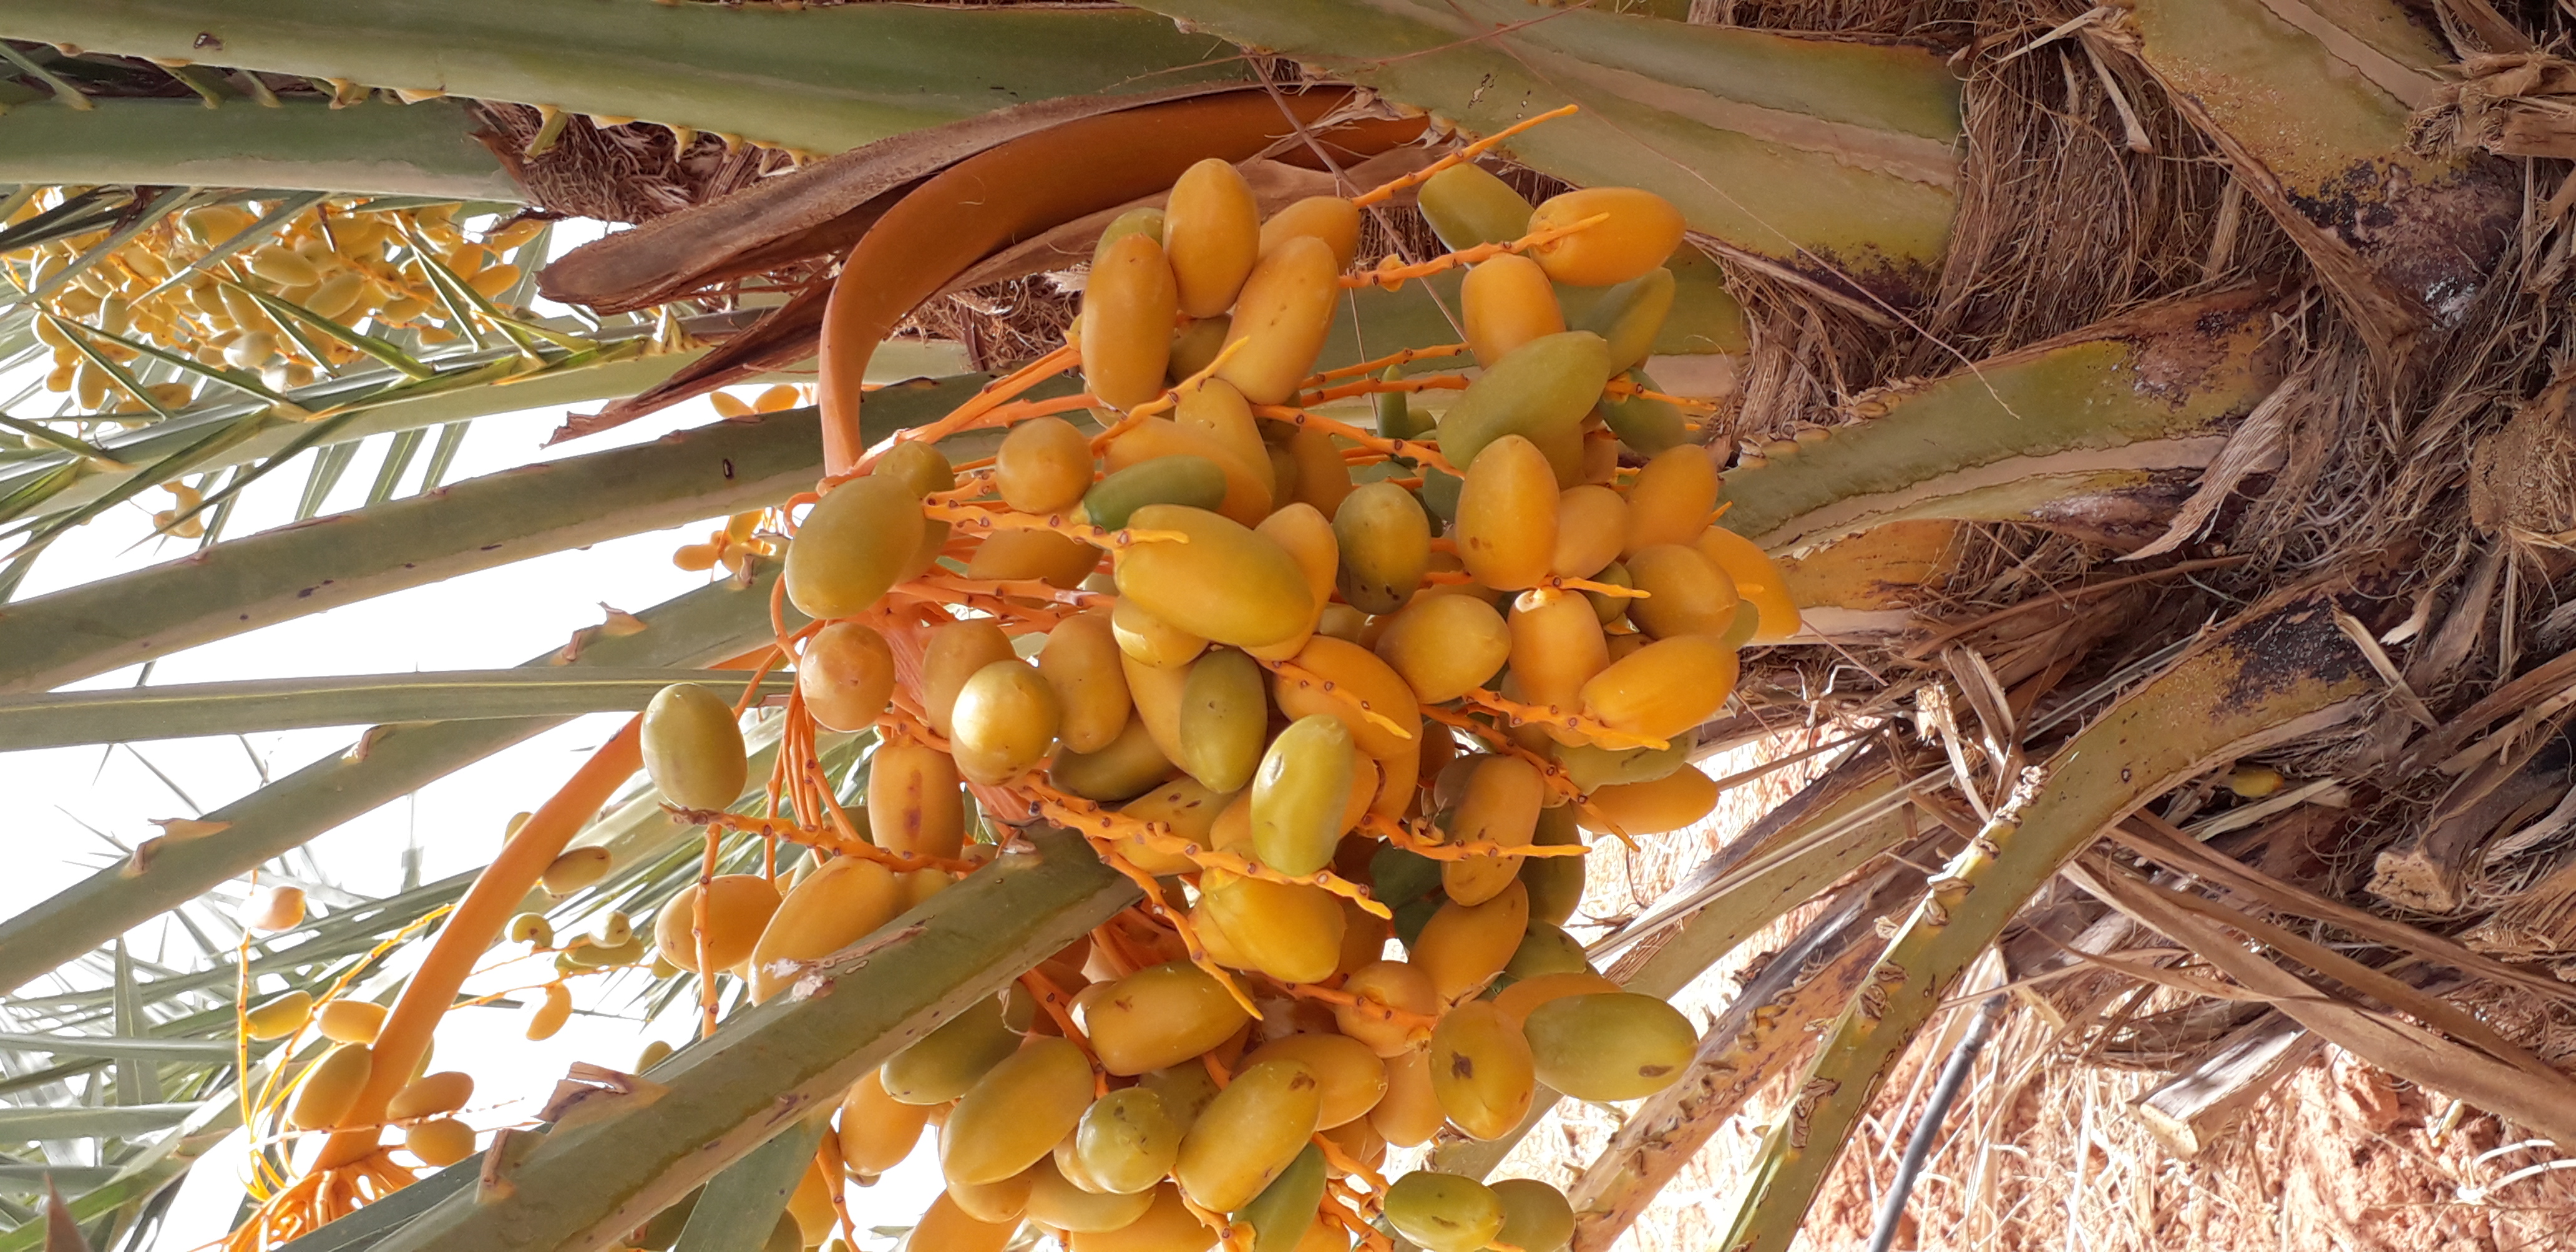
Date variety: kholt